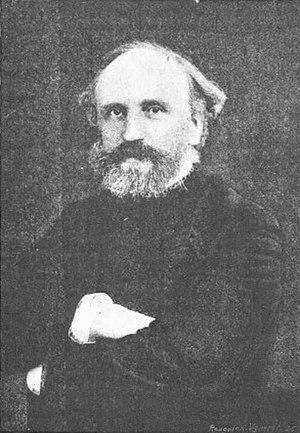
Alexandre Ribot par Ledrey
Alexandre Ribot, né le 7 février 1842 à Saint-Omer et mort le 13 janvier 1923 dans le 7ᵉ arrondissement de Paris, est un magistrat, conseiller d'État et homme politique français.